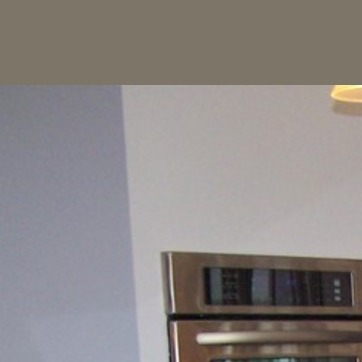
Material: painted